The Mistress of the Governor

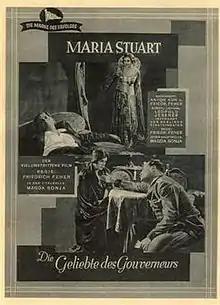
A poster advertising the film as part of a double bill with "Mary Stuart".

The Mistress of the Governor (German: Die Geliebte des Gouverneurs) is a 1927 German silent historical drama film directed by Friedrich Feher and starring Magda Sonja, Fritz Kortner and Otto Wallburg. It was shot at the Staaken Studios in Berlin. The film's art direction was by Max Knaake.